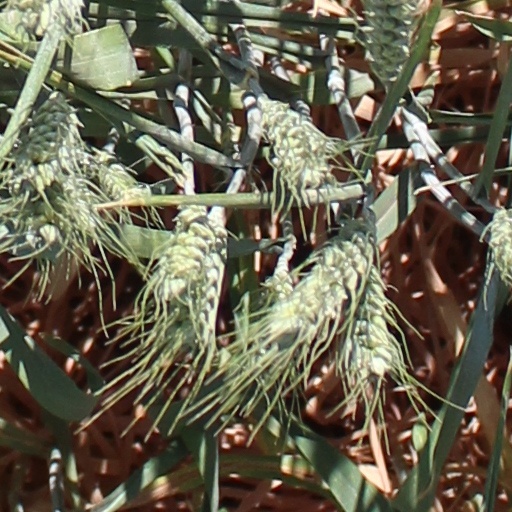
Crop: wheat